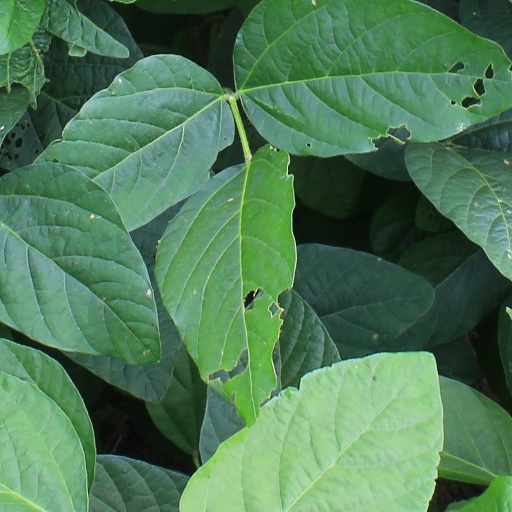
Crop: soybean